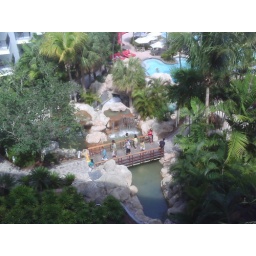
footbridge over the salt water river at the hotel